Netherlands national football team results (unofficial matches)

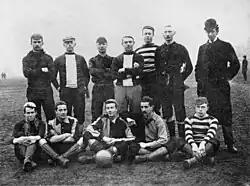
The unofficial Dutch national team in their first match against Felixstowe in 1894.

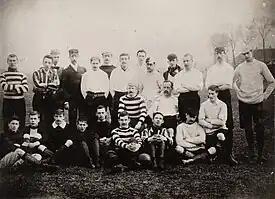
Mulier as captain of the unofficial Dutch national team in a match against Maidstone in 1895.

This is a list of the Netherlands national football team's results from 1894 to the present day that, for various reasons, are not accorded the status of official internationals and are not being recognized by FIFA. Player appearances and goals in these matches are also not counted to their totals.